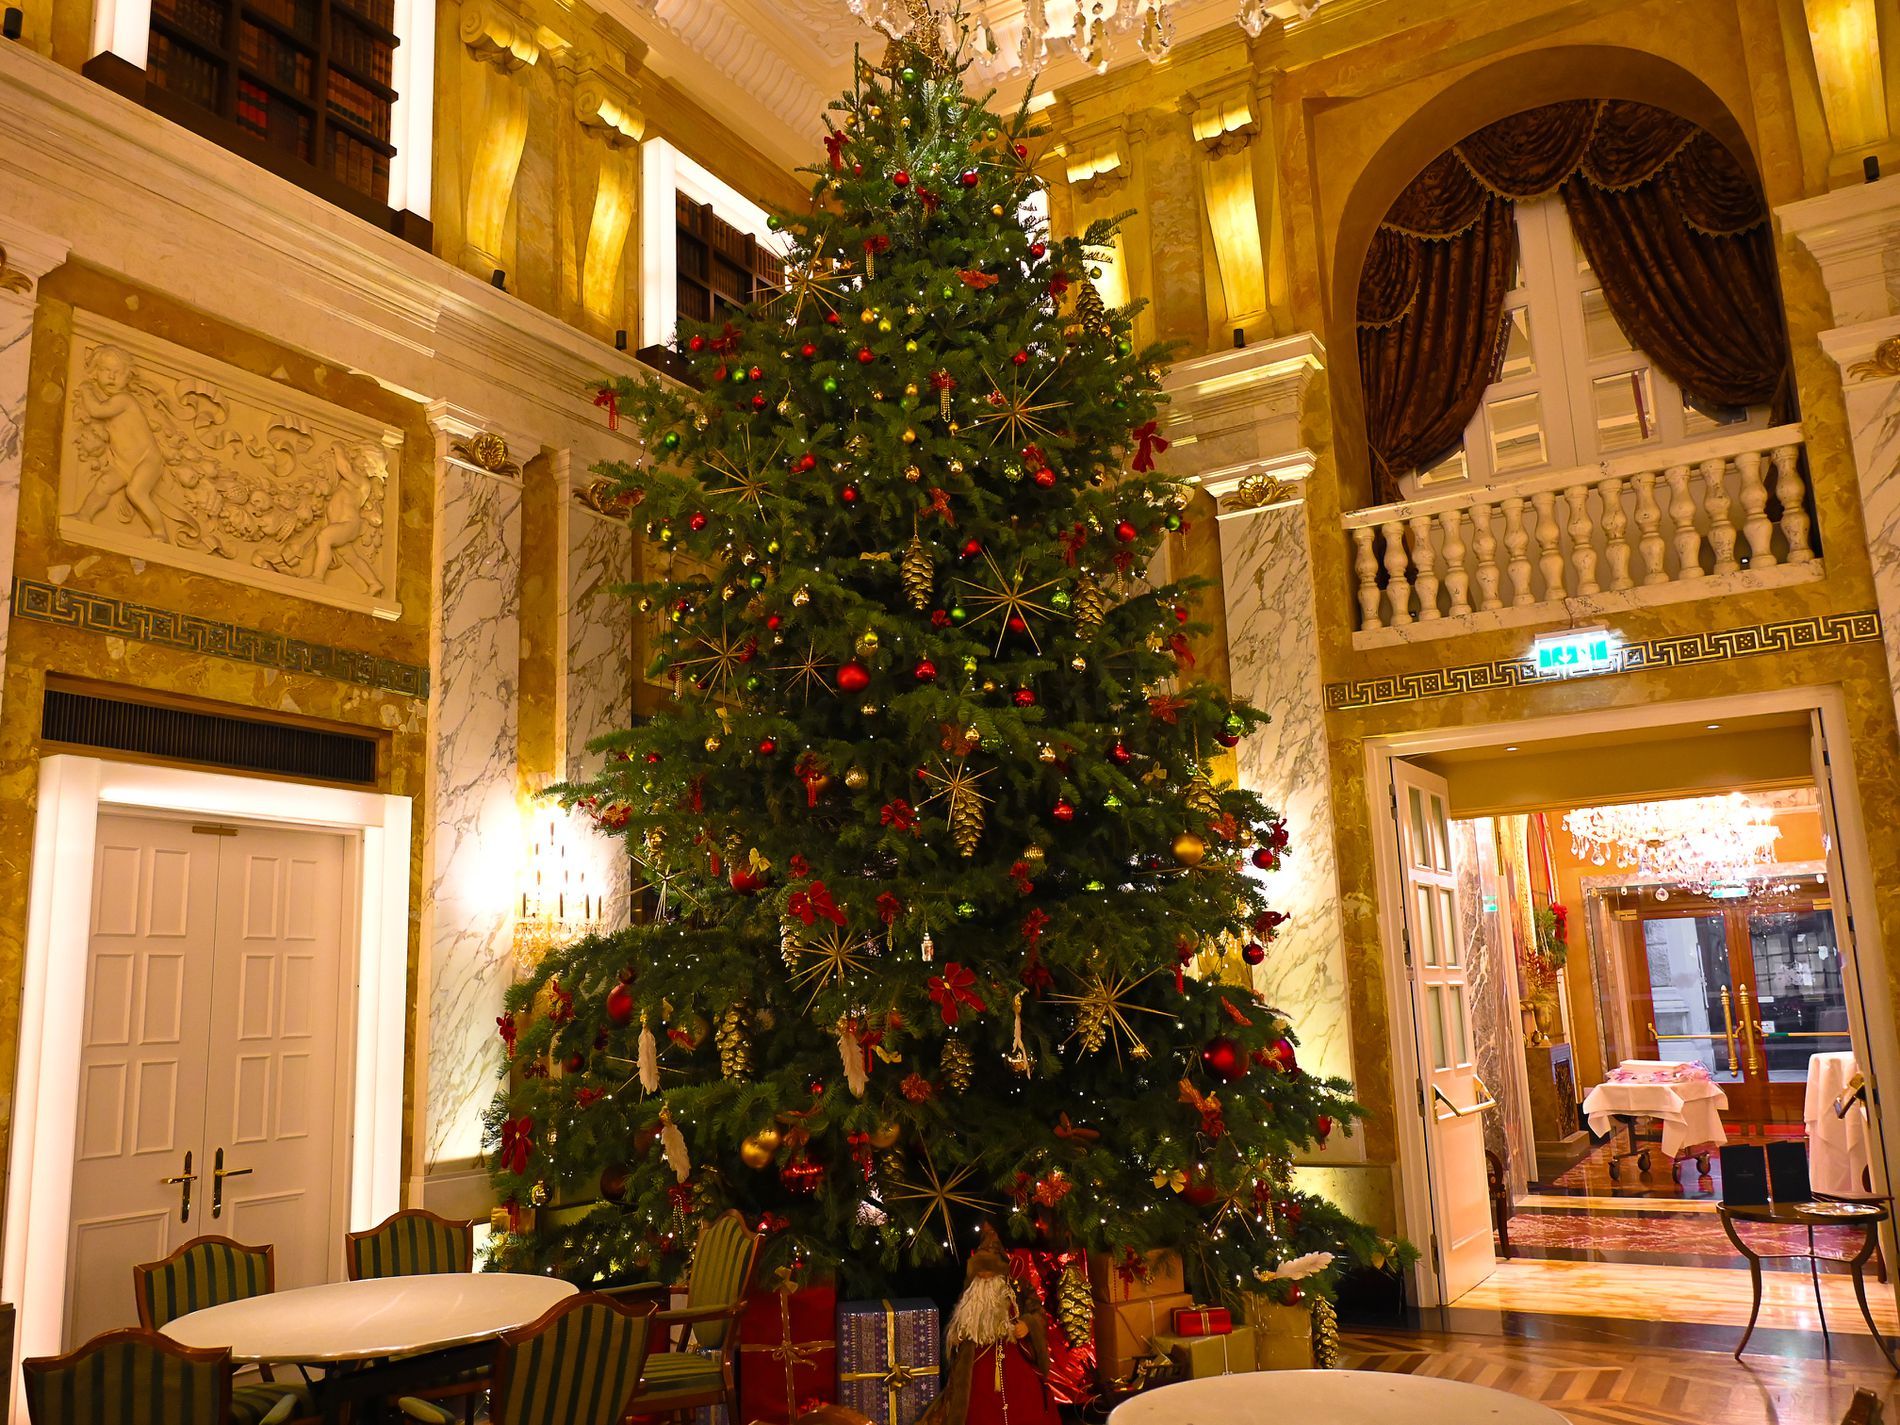
Christmas Tree in hotel
This image shows a large Christmas tree in the middle of the reception. There are chairs and a table in the middle. There are gifts in front of the tree. There are two doors in the reception. There are two small tables in front of the door. There are some Christmas decorations on the tree. There is a curtain and a window at the top. There is a library containing books at the top.
This is a mid-range shot taken at eye level. This scene shows a huge Christmas tree in the middle of the reception. The rich reds and golds contrast with the neutral marble tones, evoking a feeling of happiness. The atmosphere is beauty and happiness. The setting seems to be outdoors.
Labels: Christmas, Christmas Decorations, Festival, Christmas Tree, Person, Chair, Furniture, Desk, Table, Lighting, Plant, Tree, Gifts, door, Chairs, curtain, chandelier, hotel, library, window, wall
Camera: NIKON CORPORATION NIKON Z 6_2
Lens: NIKKOR Z 24-200mm f/4-6.3 VR
Aperture: F4
Exposure: 1/60 sec
ISO: 5600
Focal length: 24.0 mm